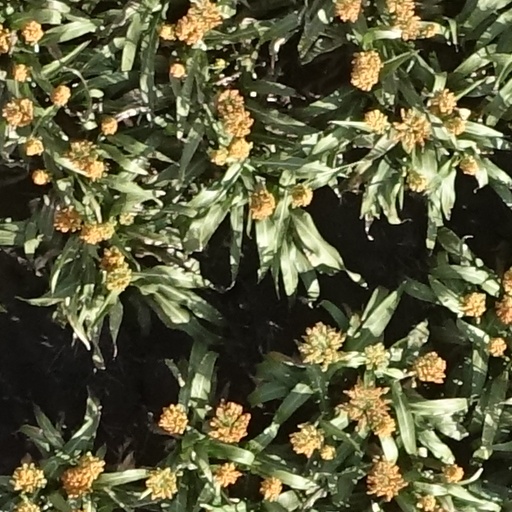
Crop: sorghum